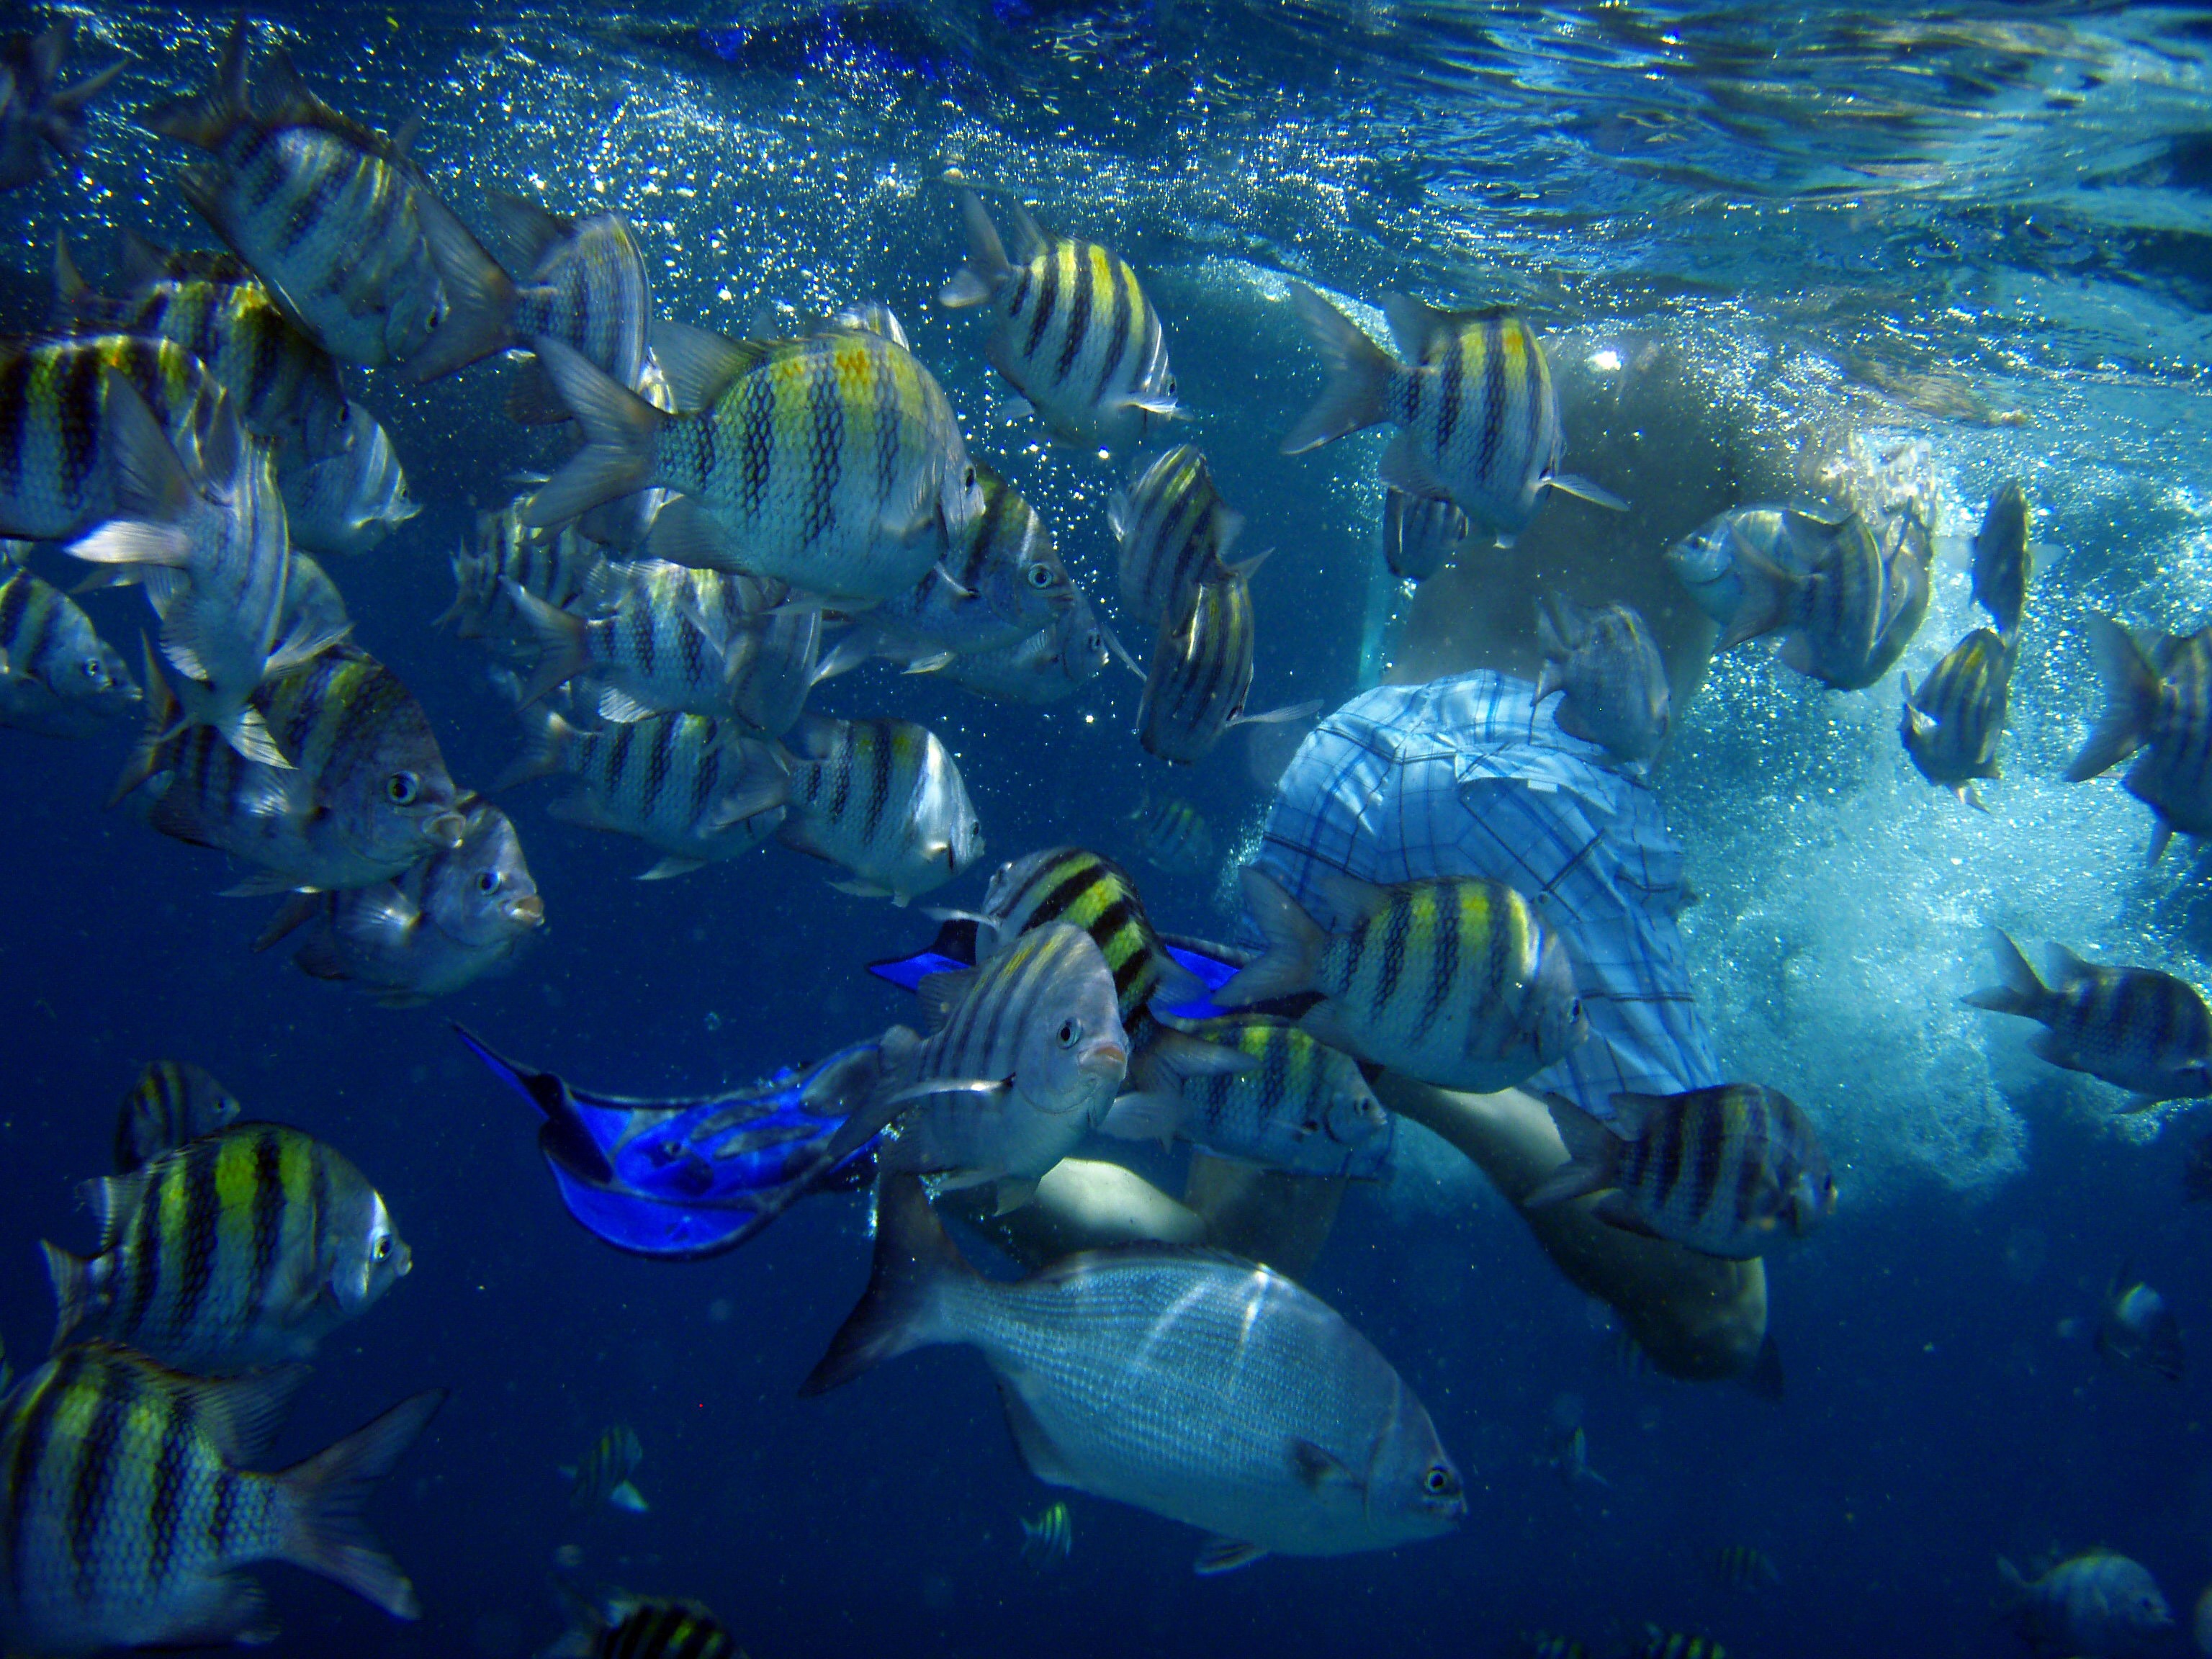
man, sea, ocean, diving, underwater, swim, biology, fish, coral reef, reef, caribbean, fins, aruba, marine biology, coral reef fish, deep sea fish, lesser antilles